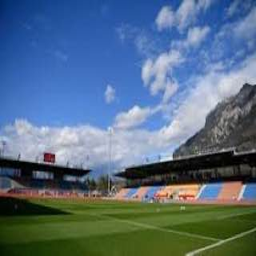
Rheinpark Stadium